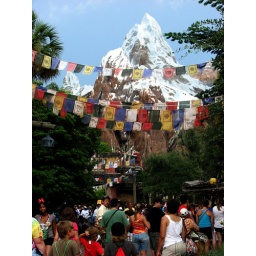
Just under the flags, a train of coaster cars is headin down the main drop of this ride.